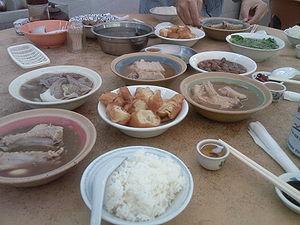
Le bak kut teh est une soupe chinoise typique de Malaisie et de Singapour, ainsi que dans les îles Riau et le sud de la Thaïlande.